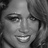
Emotion: happy